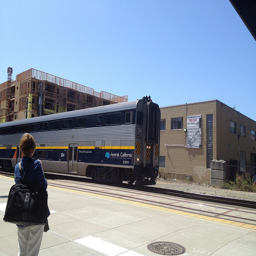
A person standing on a train platform near an Amtrak train.
A train is riding along the track in a city.
A woman holding a purse looks towards a train.
A woman is standing across from a railroad which has a train on it.
Lady watching a train approaching a train station.